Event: Nepal Earthquake
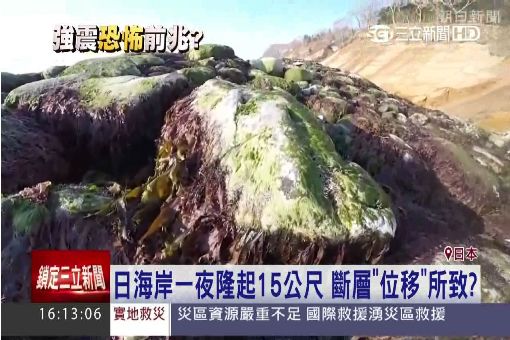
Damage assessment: no_damage